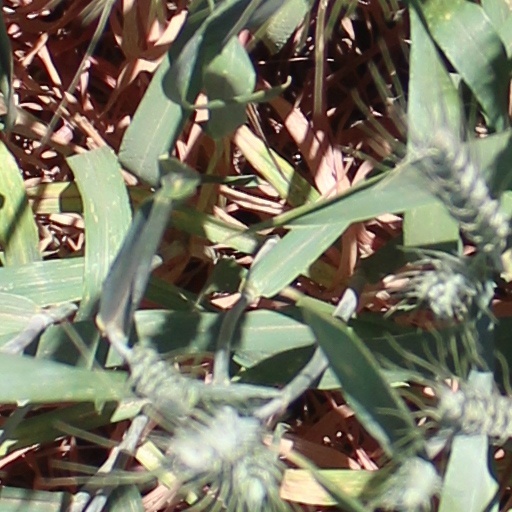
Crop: wheat